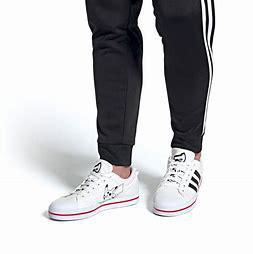
Brand: adidas
Model: neo Adidas NEO Bravada